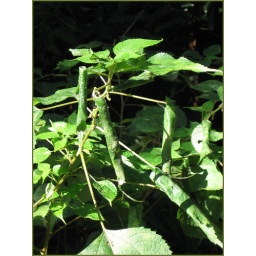
12 animals rolled in plants